Military history of the Song dynasty

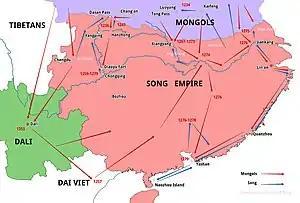
Mongol invasion of the Song dynasty (1234–79)

In 1276, Mongol forces defeated a Song army near modern Guichi District. Arigh Kaya conquered Hunan and Guangxi while Sodu occupied Fuzhou. At this point, reusable fire lance barrels made of metal were employed by the Song army.